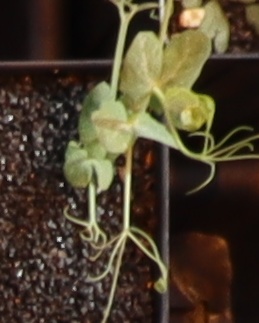
Label: Field Pea